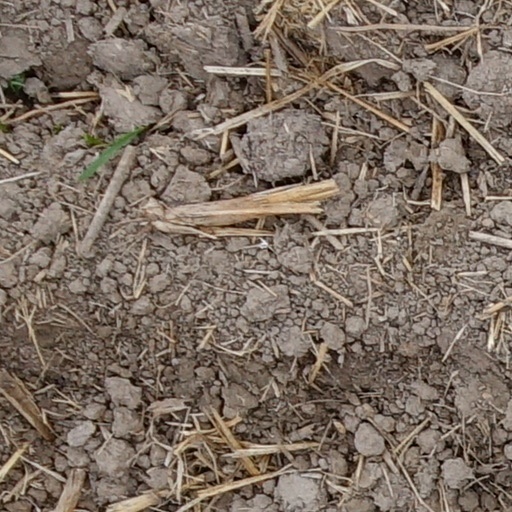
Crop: wheat